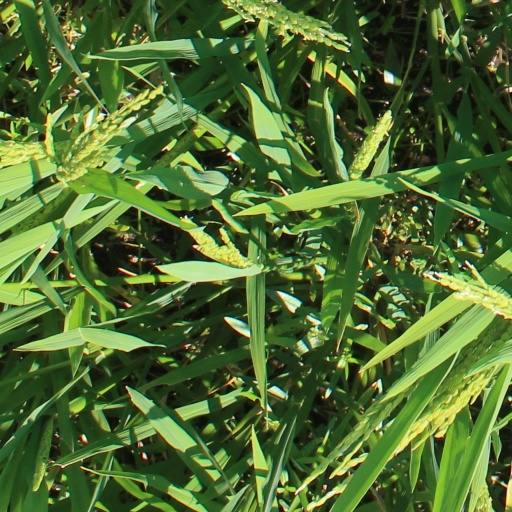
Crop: rice